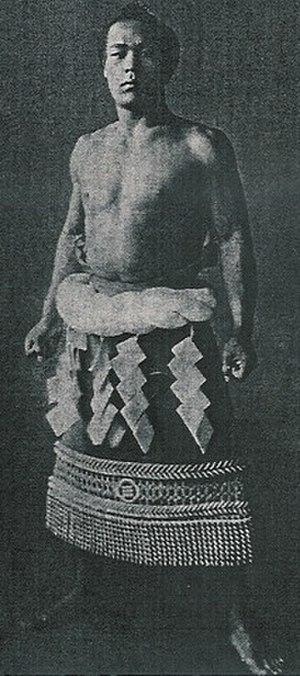
Voici la liste officielle de tous les lutteurs sumo qui ont atteint le rang de yokozuna, le plus haut rang de ce sport. D'autres yokozuna ont pu exister à des périodes antérieures, mais n'apparaissent pas dans la liste officielle commencée en 1789.